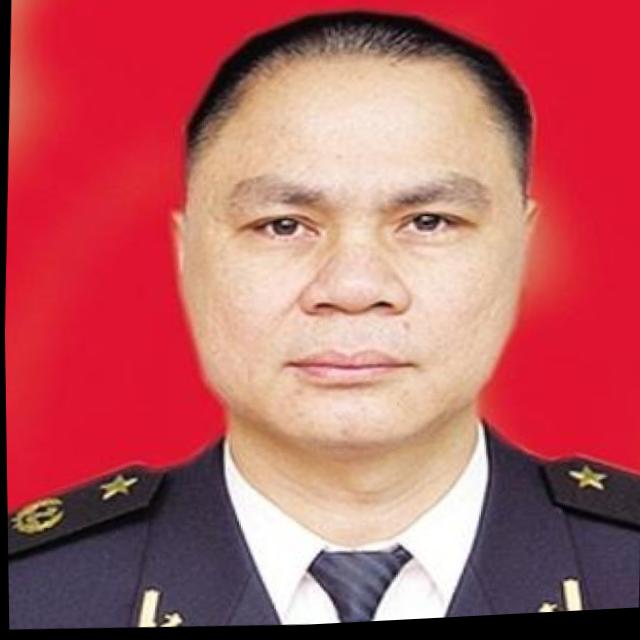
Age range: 45-64